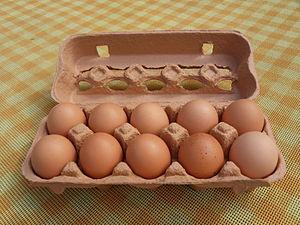
Une boîte à œufs est une boîte en pâte à papier moulée ou en plastique, servant à la protection et au transport des œufs, principalement ceux de poules.